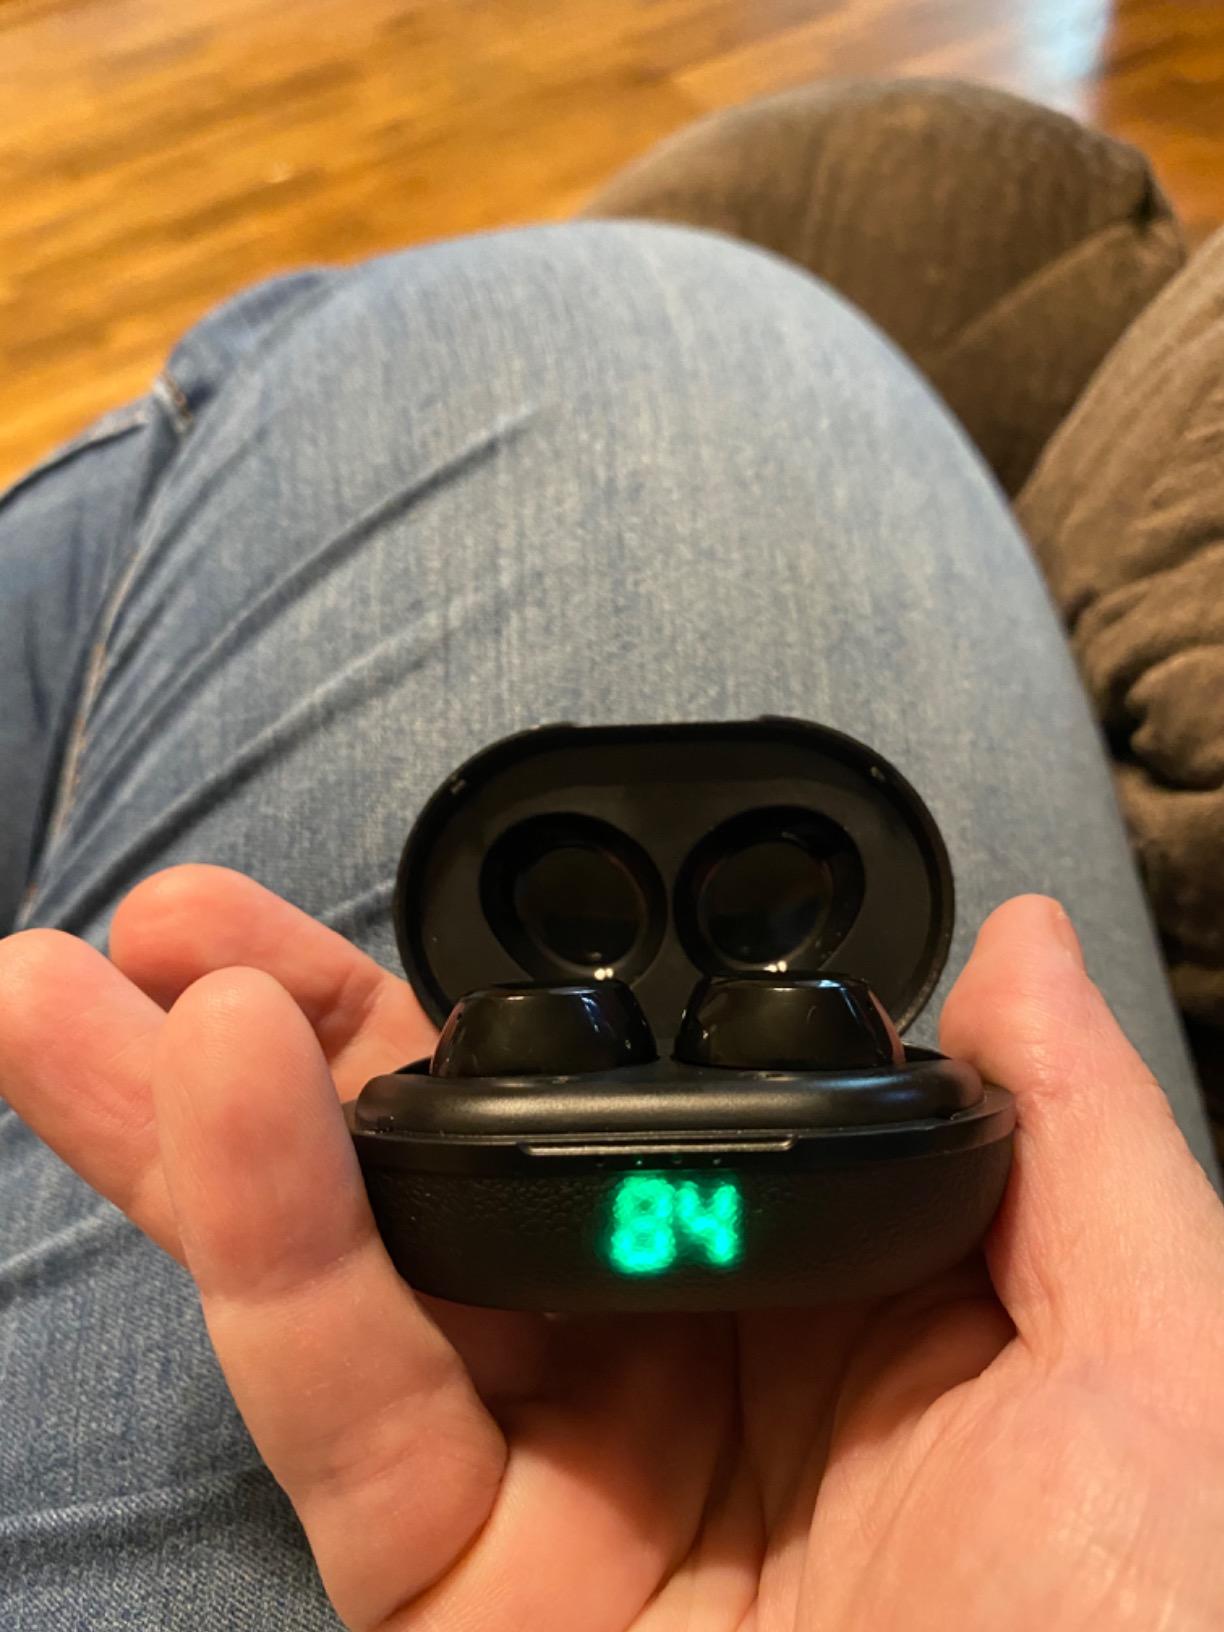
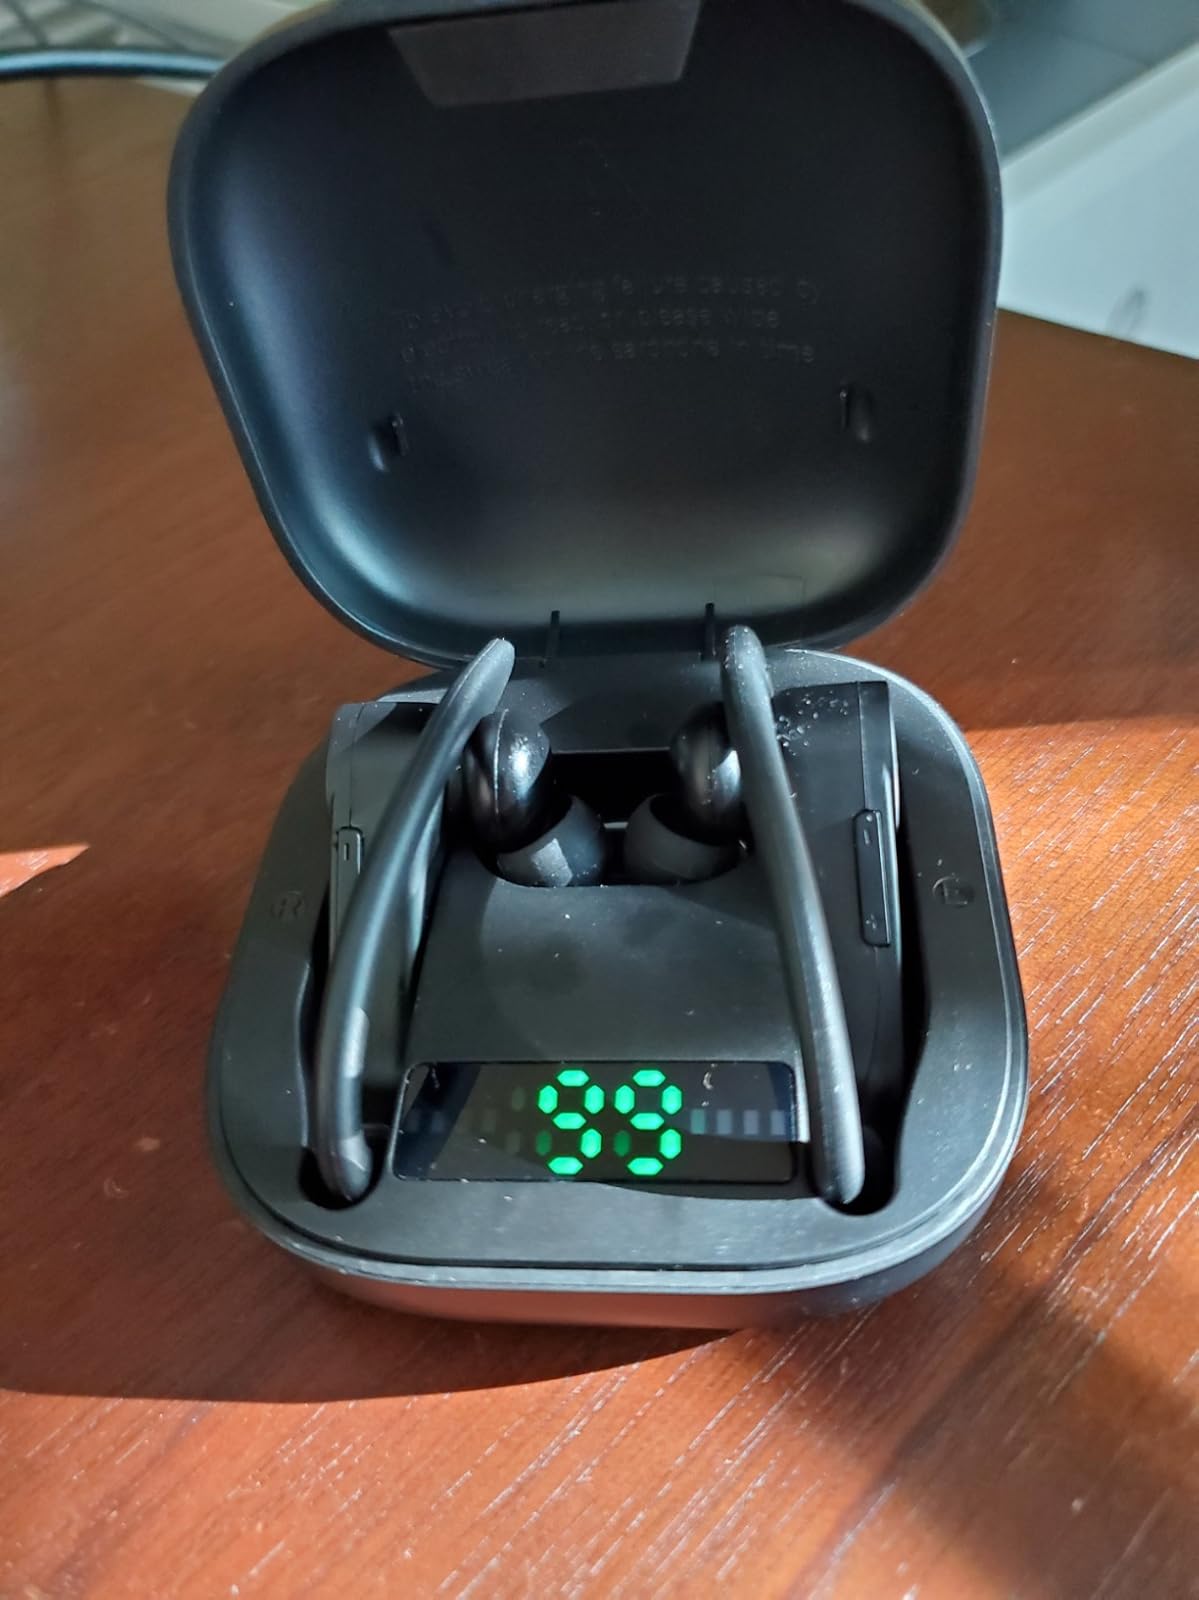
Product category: earbuds
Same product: no